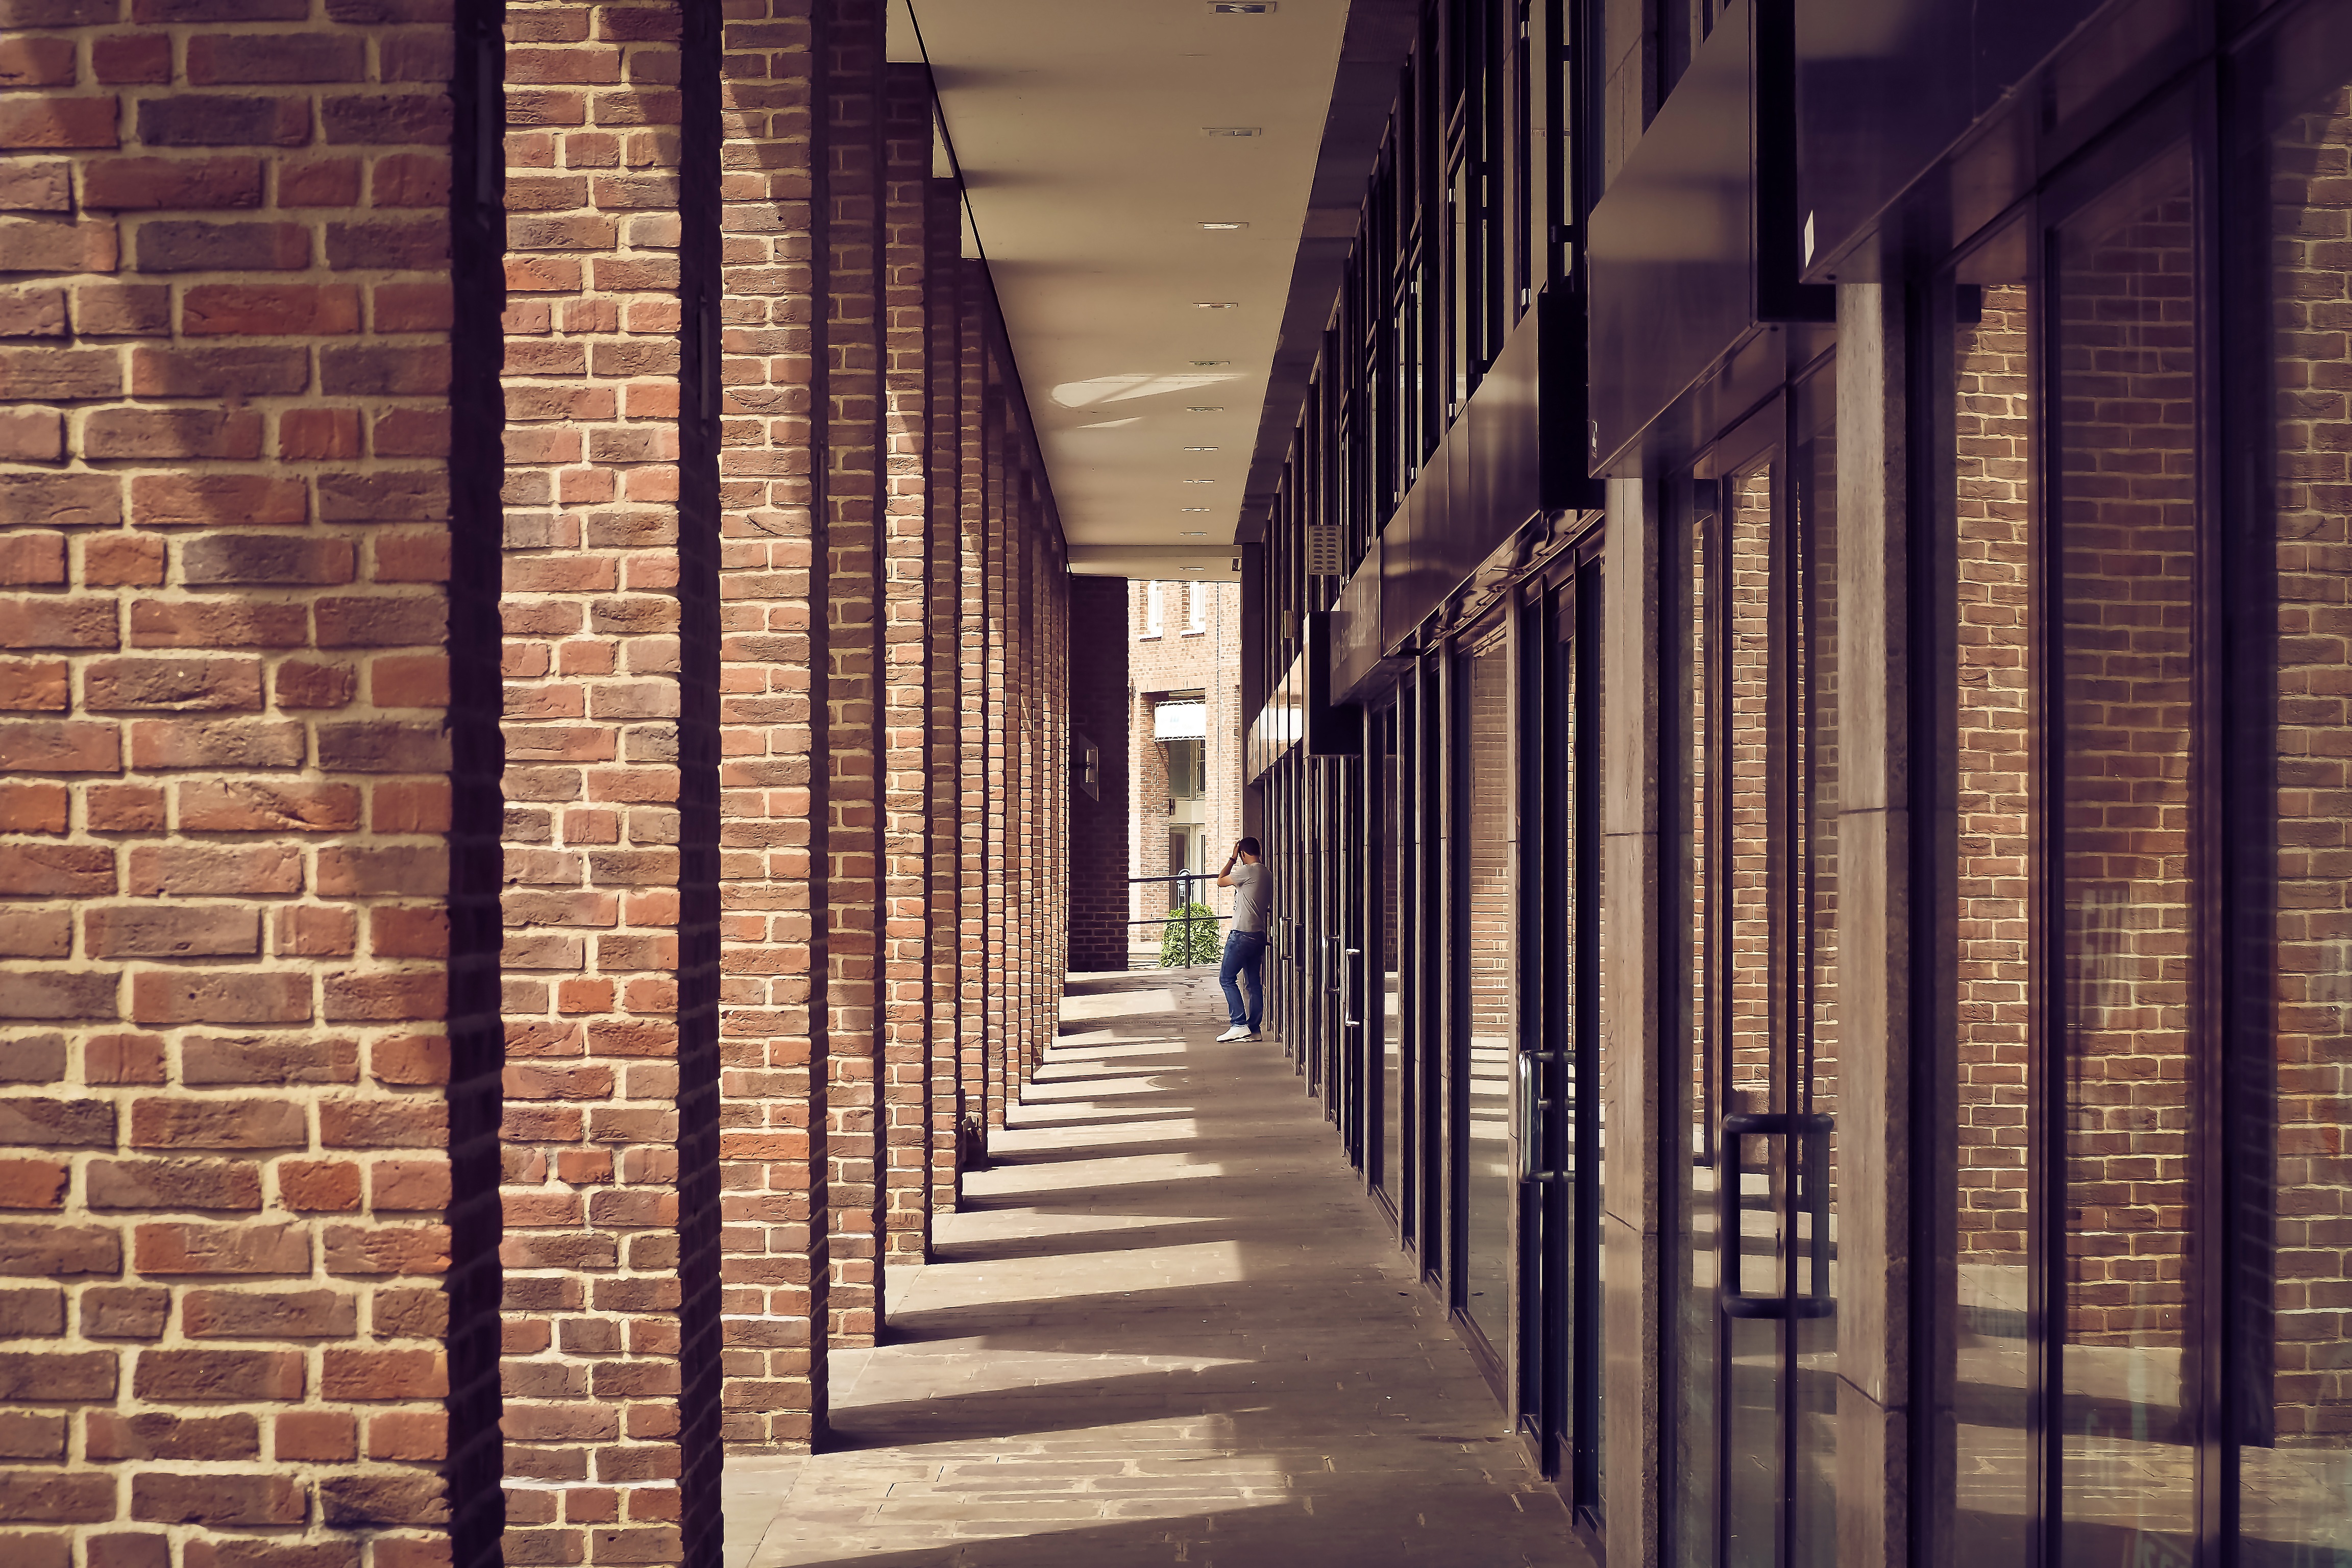
architecture, wood, road, street, building, alley, city, urban, wall, stone, pillar, brick, interior design, symmetry, passage, arcade, columnar, dusseldorf, urban area, window covering